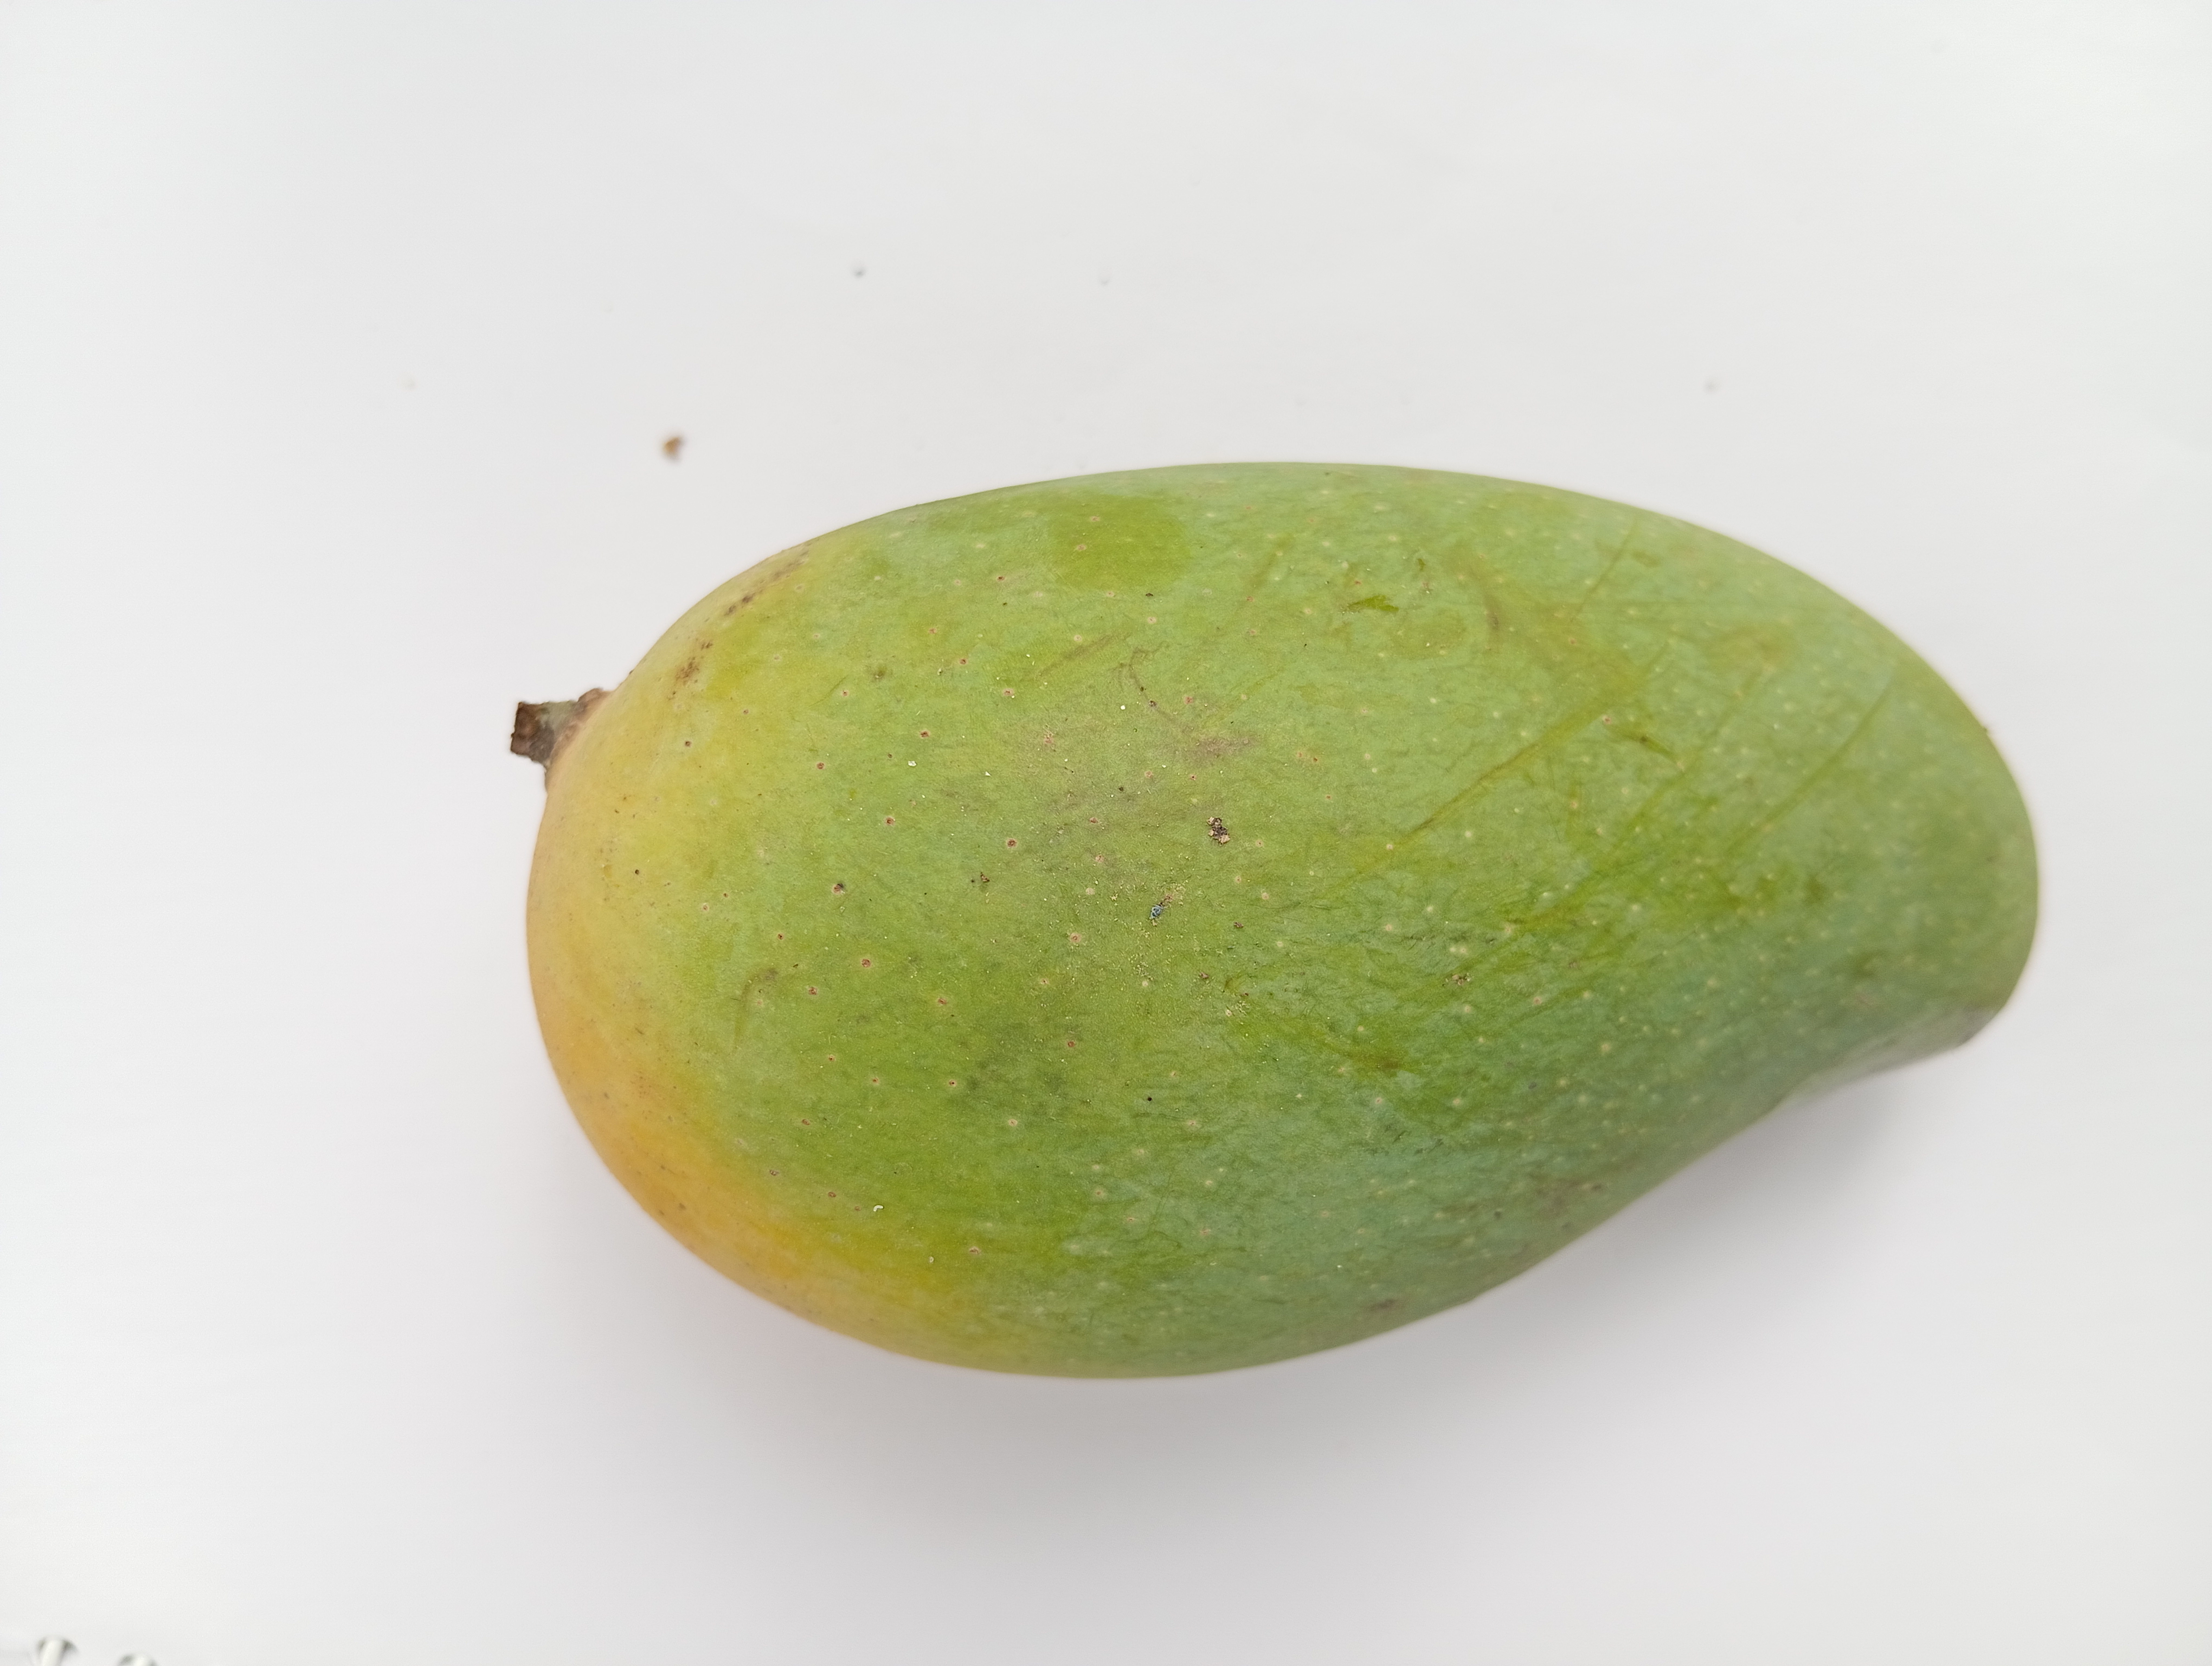
Mango variety: RaniBhog